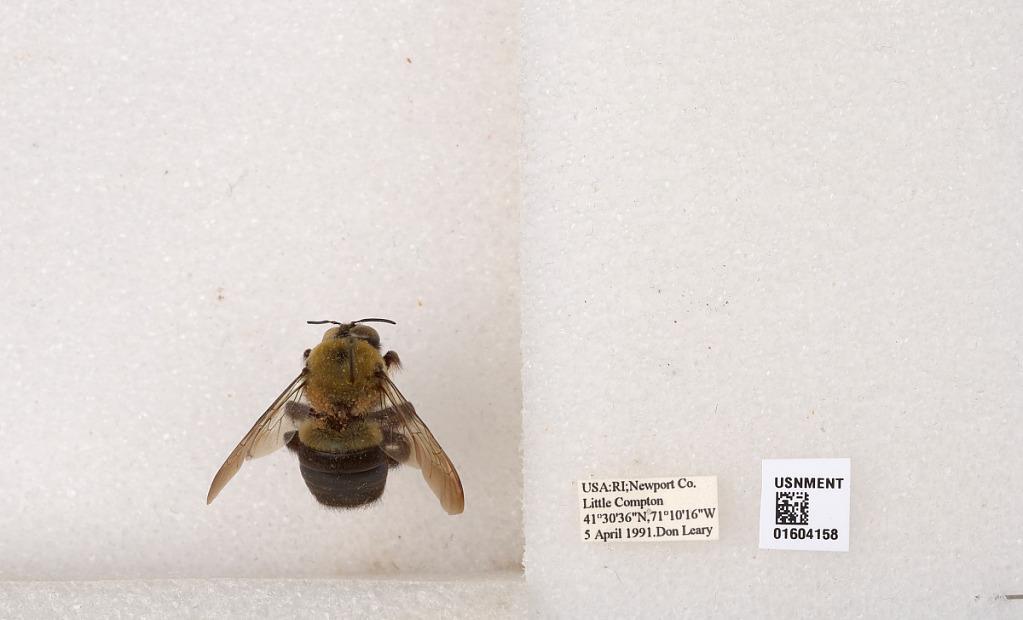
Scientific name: Xylocopa (Xylocopoides) virginica virginica (Linnaeus)
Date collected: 1991-4-5
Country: United States
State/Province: Rhode Island
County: Newport
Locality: Little Compton
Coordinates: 41.51, -71.1711